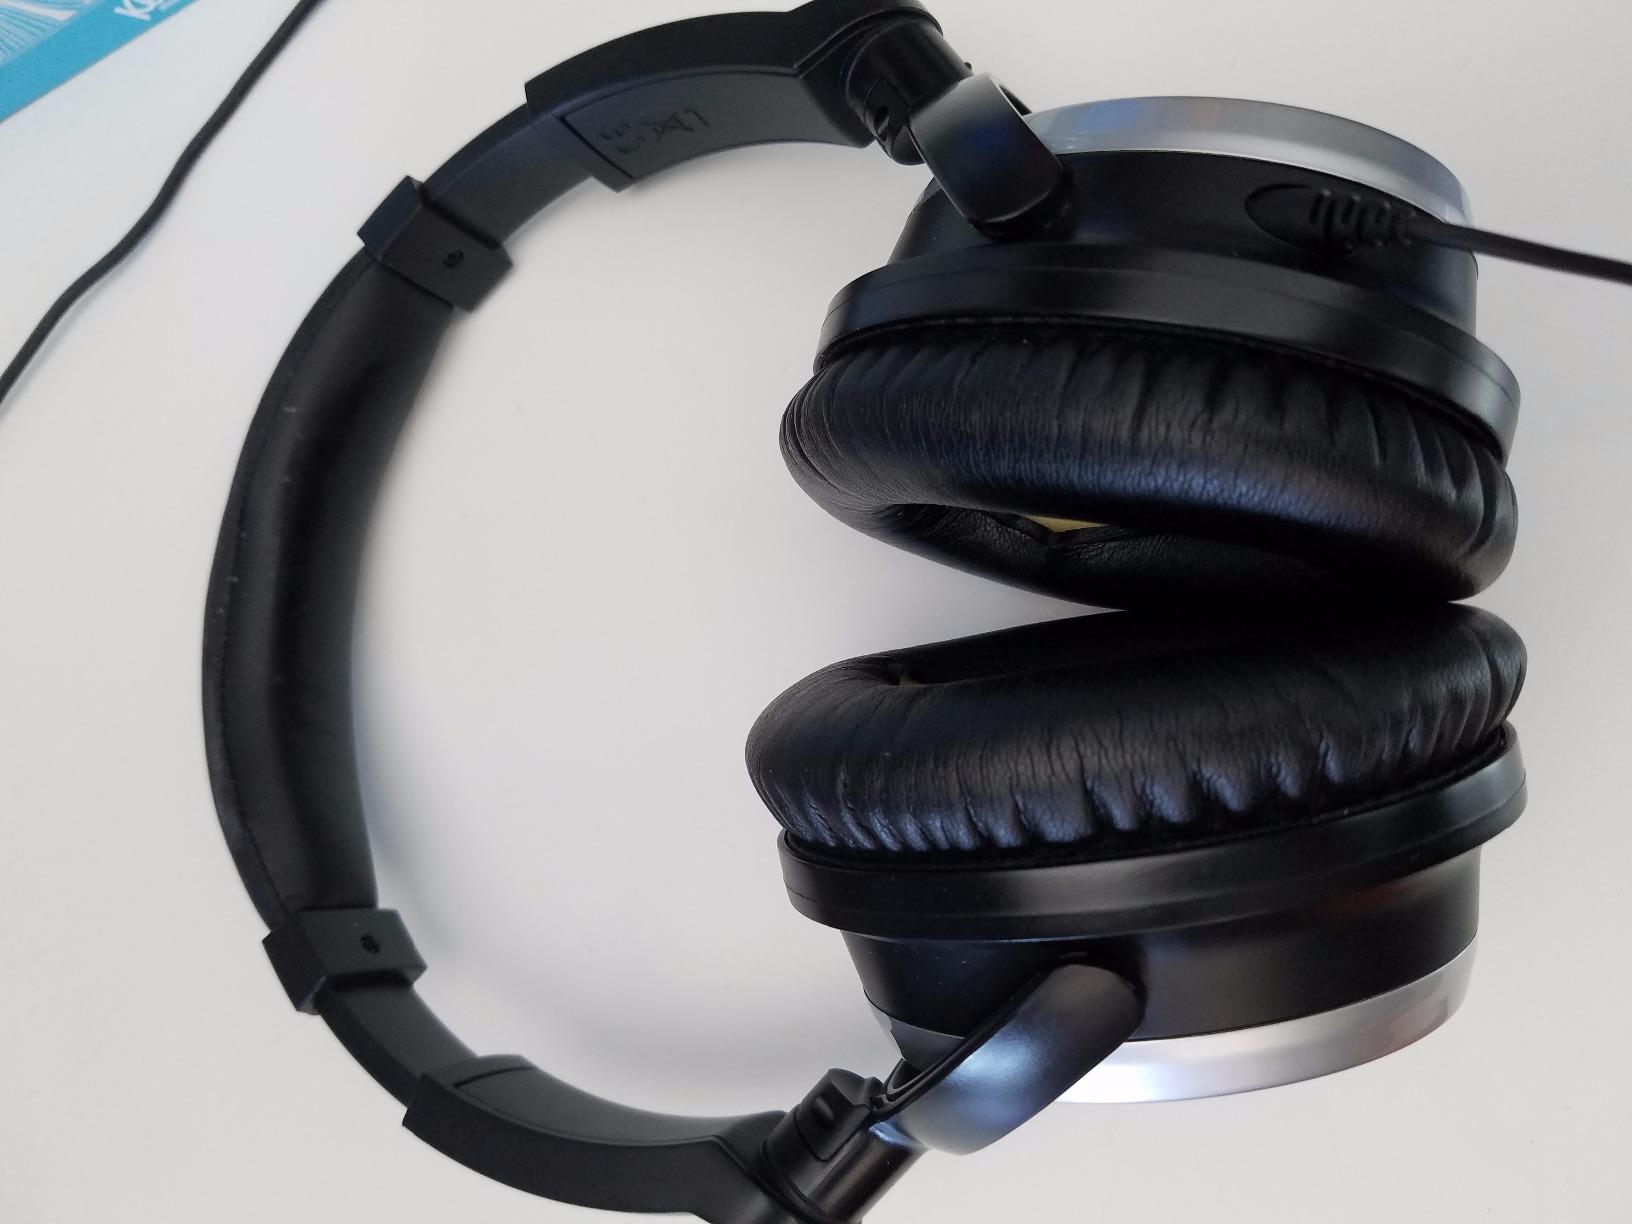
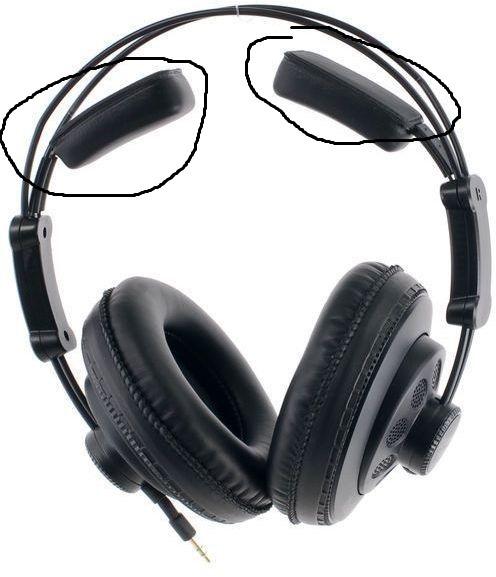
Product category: headphones
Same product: no